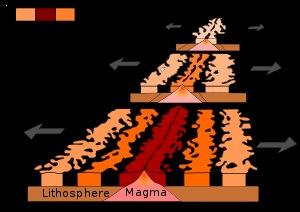
La tectonique des plaques est un modèle scientifique expliquant la dynamique globale de la lithosphère terrestre. Ce modèle théorique a été constitué à partir du concept de dérive des continents, qui fut développé par Alfred Wegener au début du XXᵉ siècle. La théorie de la tectonique des plaques fut acceptée par la communauté géologique internationale à la fin des années 1960, à la suite de l'émission des concepts du « double tapis-roulant océanique ».